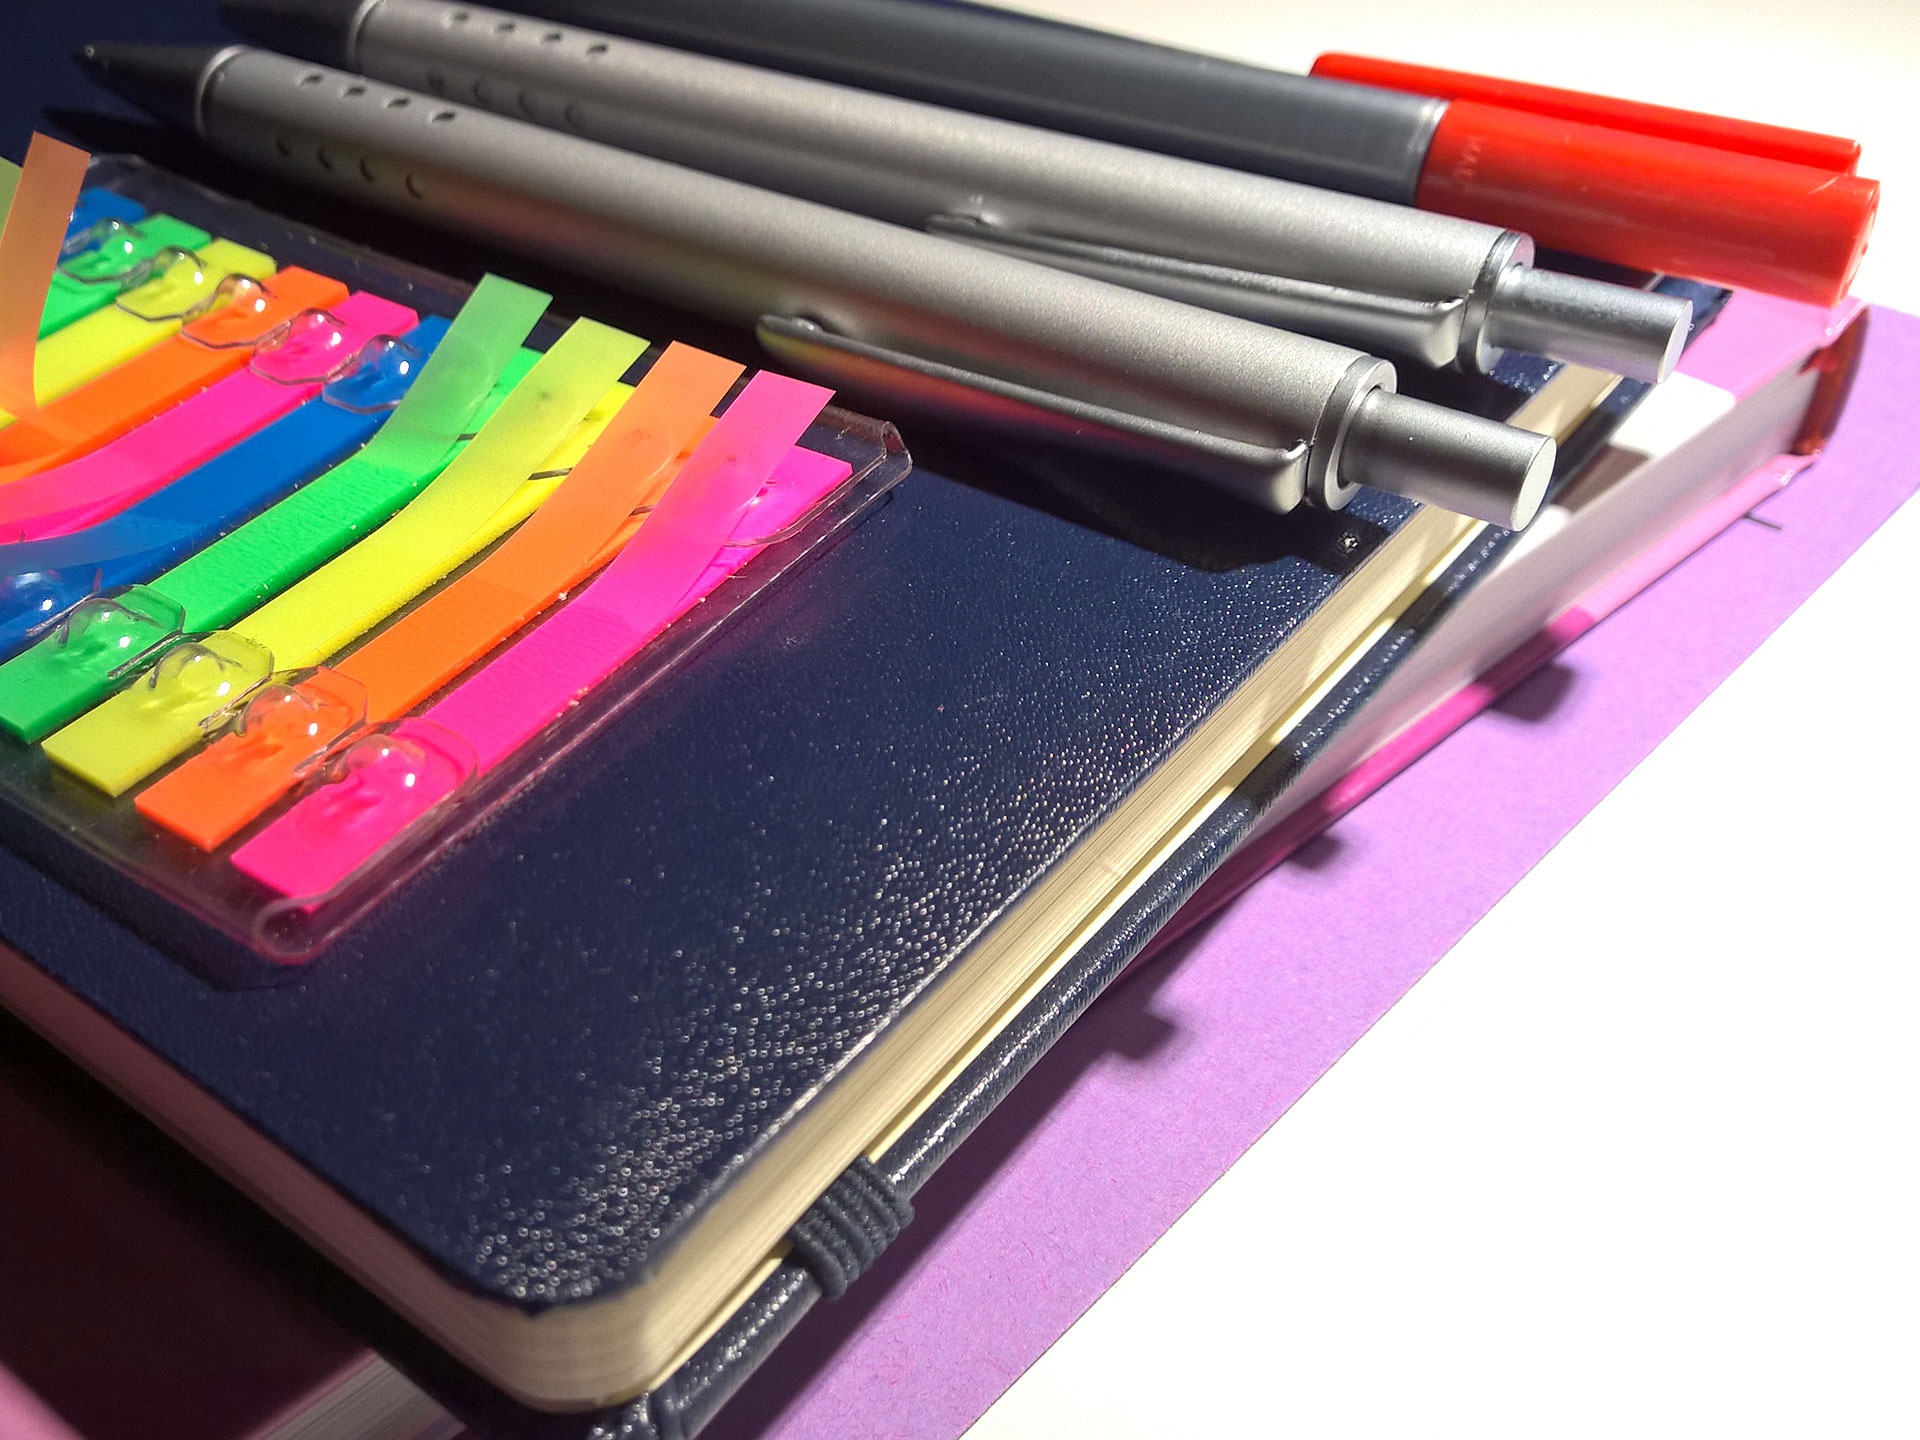
pen, pink, school, magenta, teaching, homework, school supplies, back to school, schulbeginn, school start